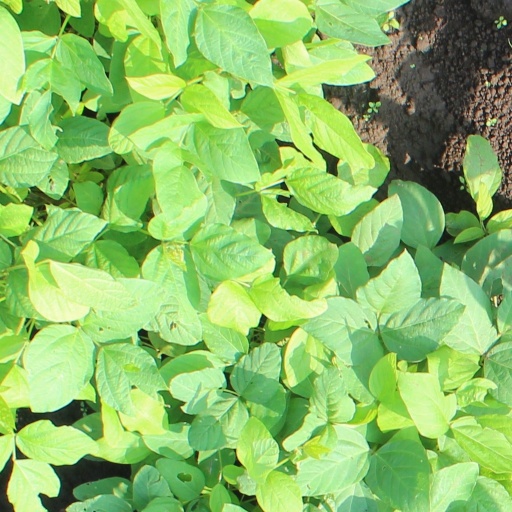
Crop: soybean